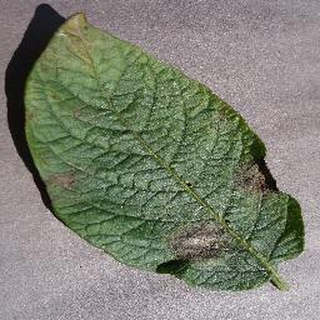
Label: potato_late_blight